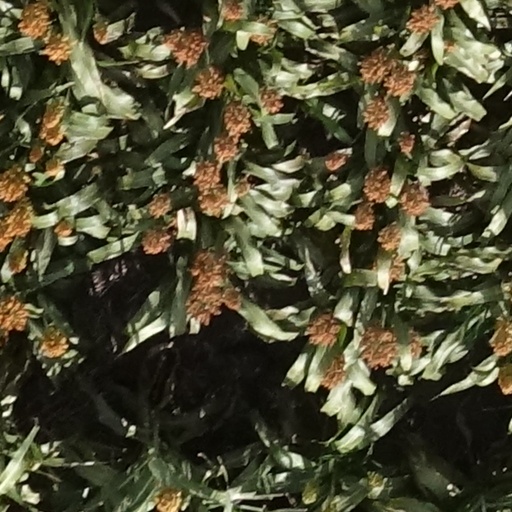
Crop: sorghum